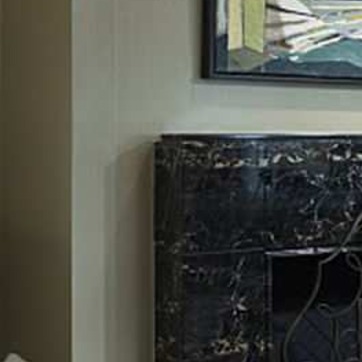
Material: polishedstone